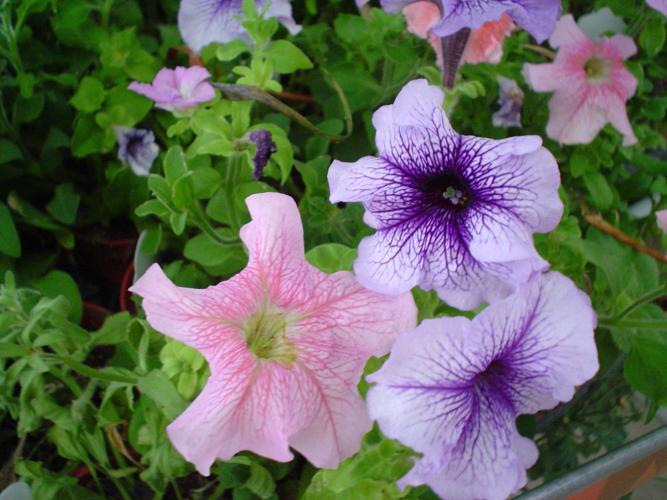
Label: petunia